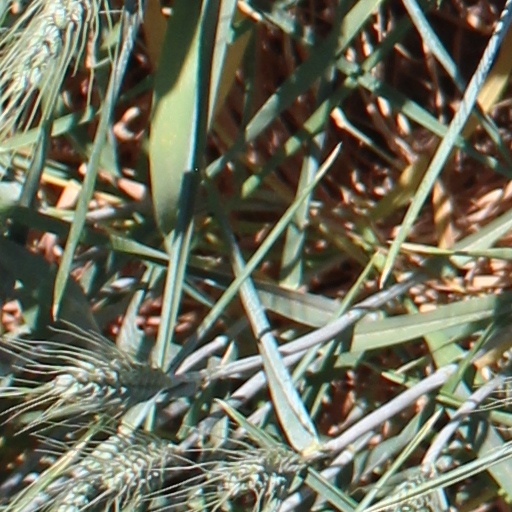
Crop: wheat